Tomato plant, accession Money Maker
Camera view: horizontal (90 deg, fisheye); turntable rotation: 30 degrees
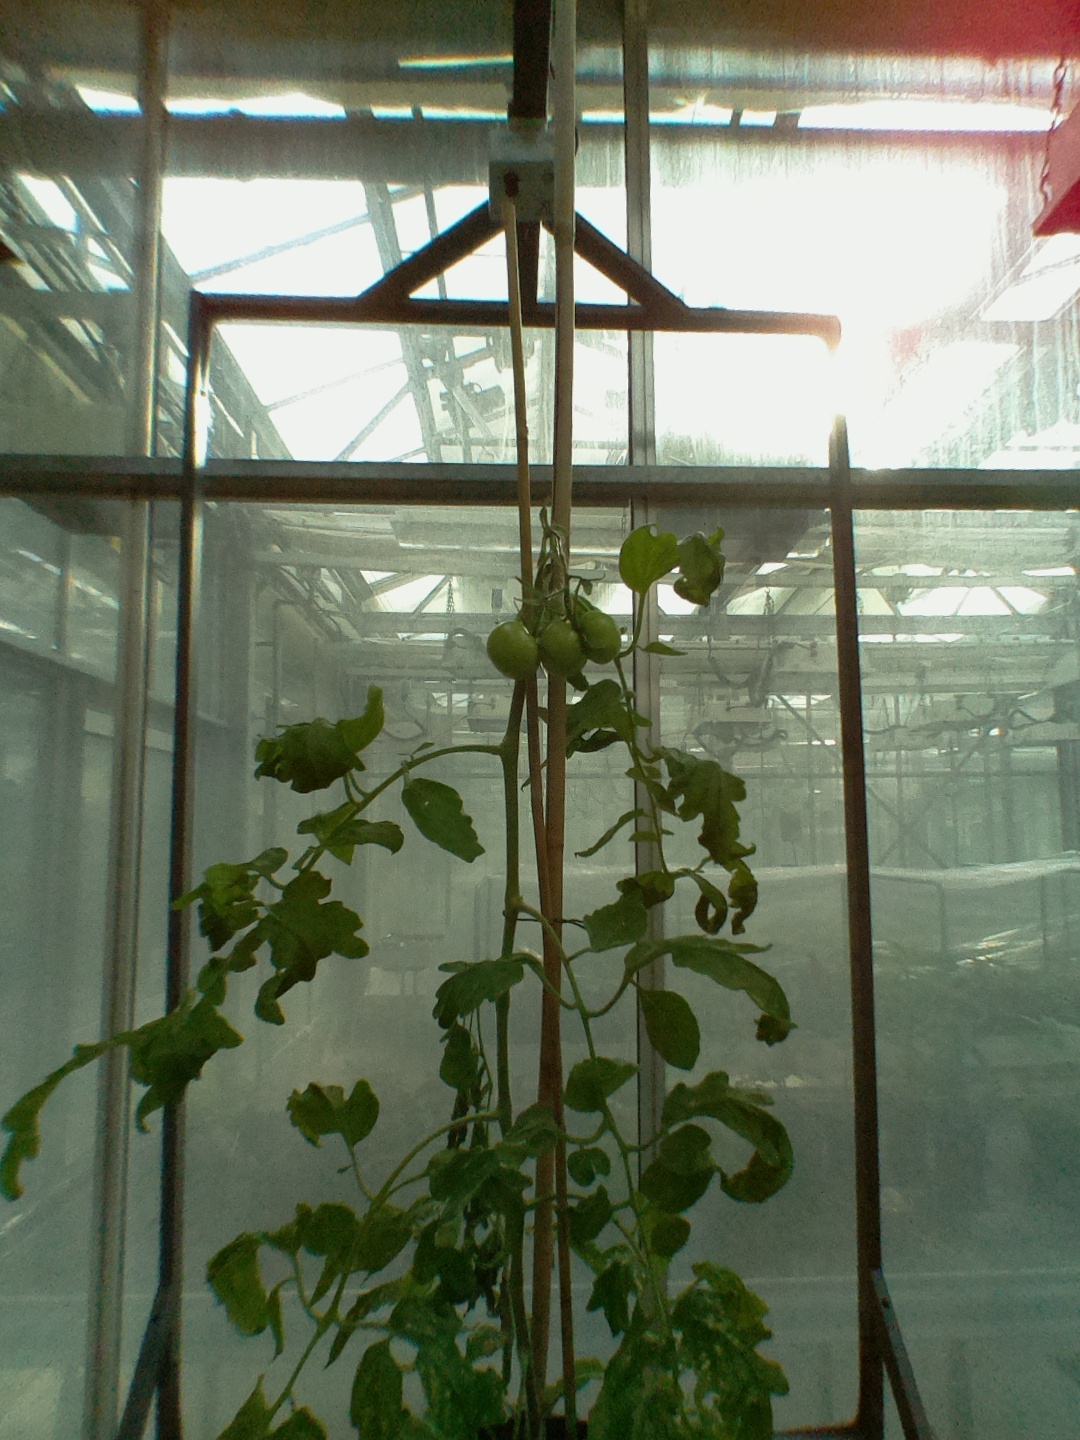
BBCH growth stage 73: 30%-40% of final fruit size